Fenian

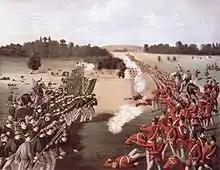
The Battle of Ridgeway was the largest engagement of the Fenian Raids.

James Stephens, one of the "Men of 1848" (a participant in the 1848 revolt), had established himself in Paris, and was in correspondence with John O'Mahony in the United States and other advanced nationalists at home and abroad. This would include the "Phoenix National and Literary Society", with Jeremiah O'Donovan (afterwards known as O'Donovan Rossa) among its more prominent members, which had been formed recently at Skibbereen.